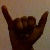
The image shows a hand gesture representing the letter 'Y' in Indian Sign Language.